Nan Mackinnon

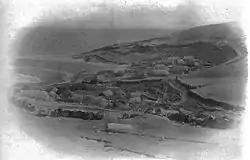
Mingulay village in 1888

It was a politically tumultuous time in the Highlands during her early life. Her family had won security of tenure twenty years before she was born and yet there remained a strong sense of injustice at how uneven the distribution of land was in the Highlands. So, in 1907, her father was part of the Vatersay Raiders (landless farmers from Barra and Mingulay) who took part in a land raid on Vatersay in order to establish crofts on the hitherto neglected land there.